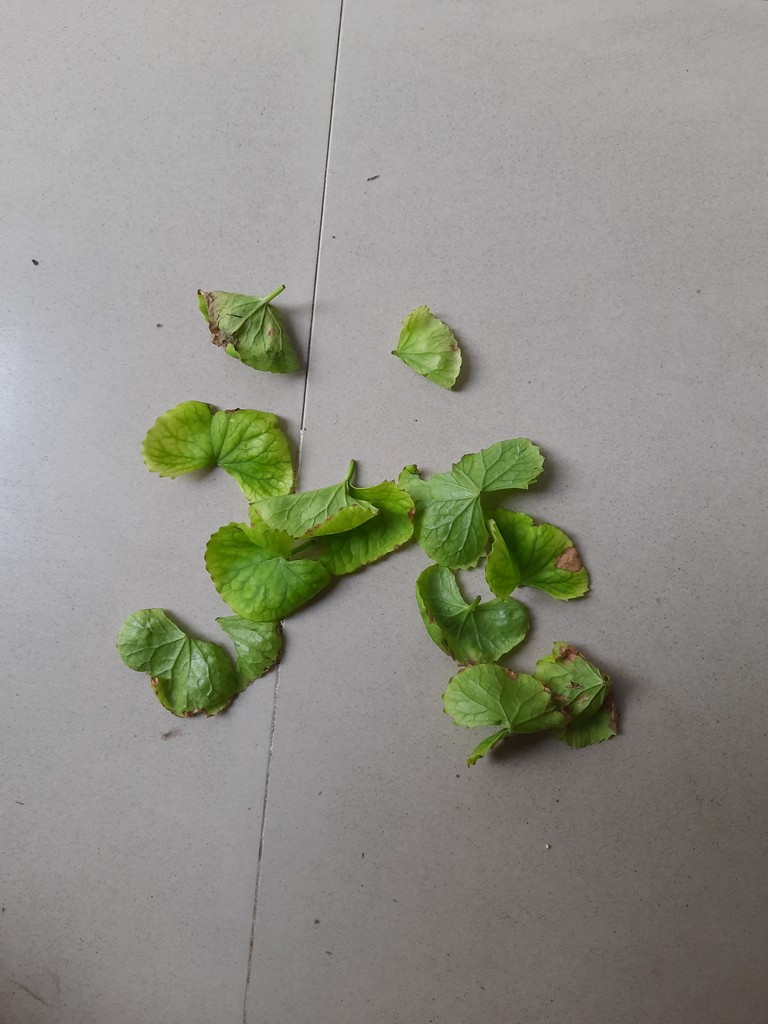
Label: Unhealthy